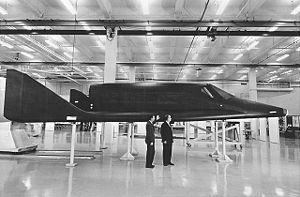
Neil Alden Armstrong, né le 5 août 1930 à Wapakoneta dans l'Ohio aux États-Unis et mort le 25 août 2012 à Cincinnati dans le même État, est un astronaute américain, pilote d'essai, aviateur de l'United States Navy et professeur. Il est le premier homme à avoir posé le pied sur la Lune le 21 juillet 1969 UTC, durant la mission Apollo 11, prononçant alors une phrase restée célèbre : « That's one small step for [a] man, one giant leap for mankind ».
La navette spatiale américaine est un type de véhicule spatial conçu et utilisé par l'agence spatiale américaine, dont le vol inaugural remonte au 12 avril 1981 et qui est retiré du service en juillet 2011, après avoir effectué un total de 135 vols.